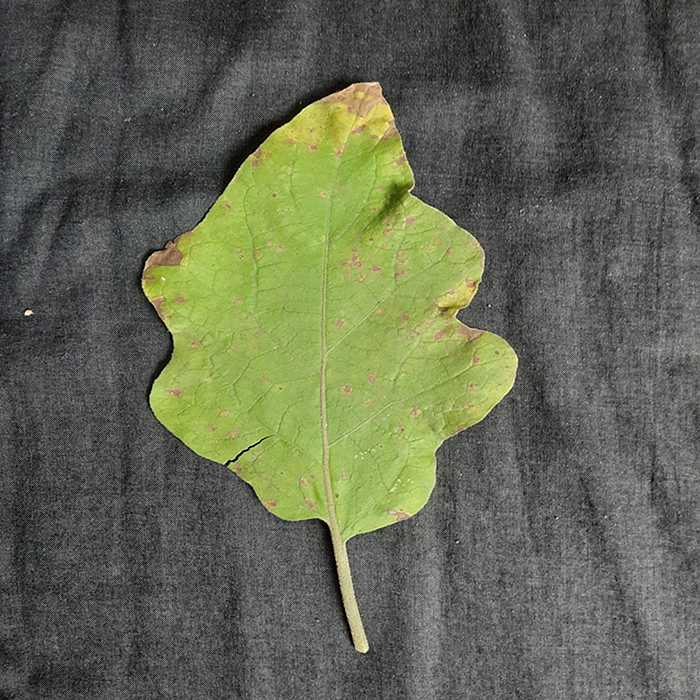
Plant: Eggplant
Label: Eggplant Cercopora leaf spot